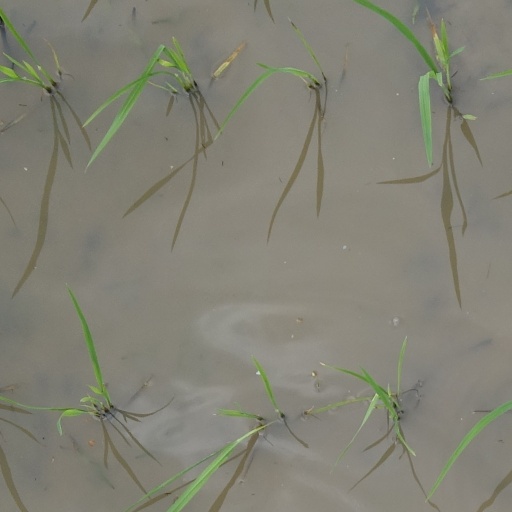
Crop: rice